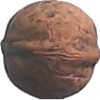
Label: walnut